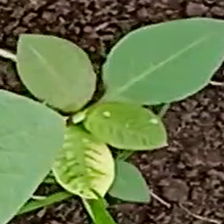
Weed species: Moti_dudhi(Euphorbia_geneculata_L)